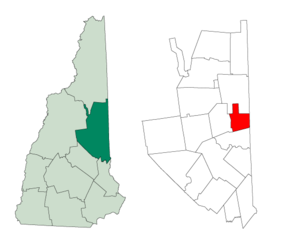
Eaton est une ville du comté de Carroll, dans l'État du New Hampshire, aux États-Unis. En 2010, sa population est de 393 habitants.